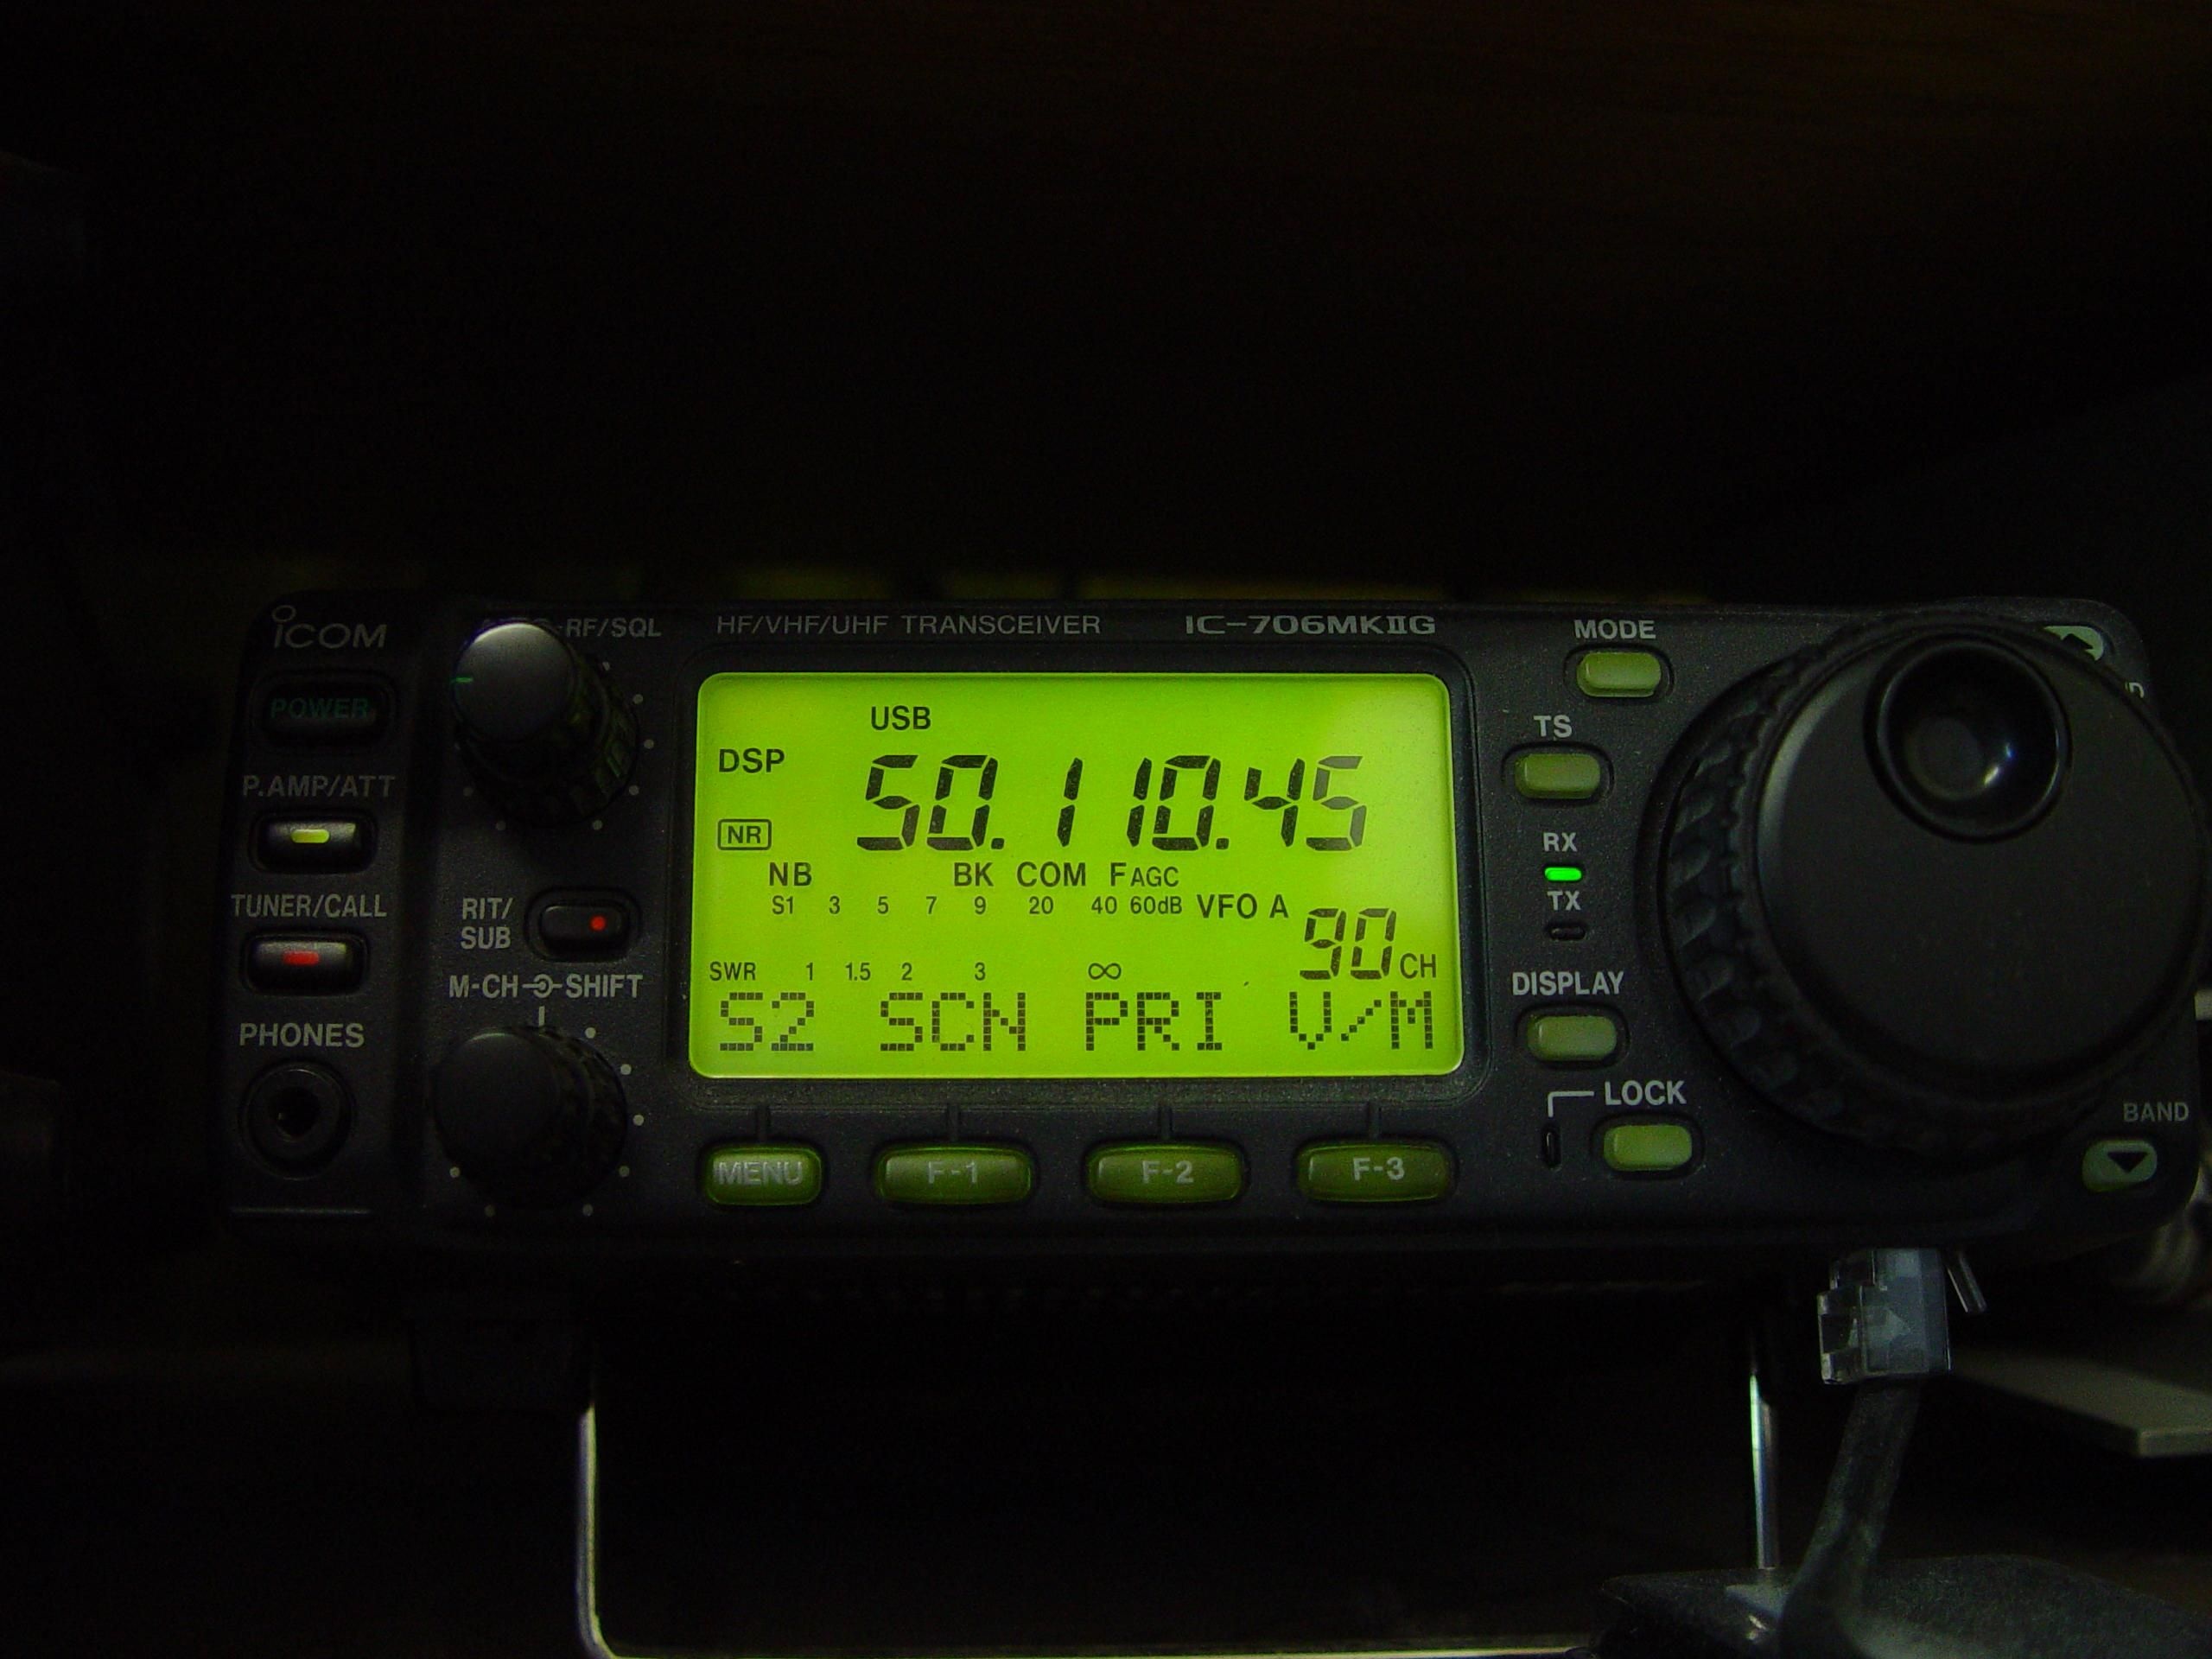
technology, radio, electronics, devices, multimedia, ic, uhf, vhf, electronic device, communication device, transciever, hf, 706mk8g, icom